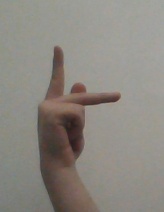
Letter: dha